Frederik Johan van Baer

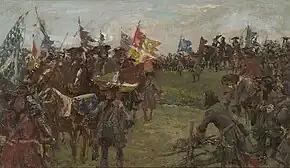
Parade of Dutch soldiers with captured French and Bavarian banners after the battle of Ekeren, by Jan Hoynck van Papendrecht

During the War of the Spanish Succession (1702–1713), Van Baer's military career culminated. He was among the commanders of the Dutch troops that came to fight the Franco-Spanish army in the Southern Netherlands under the allied supreme command of the Duke of Marlborough. Initially the relations between the Dutch senior officers were extremely poor due to mutual rivalries and antipathies. At the same time, the cautious Dutch senior officers were suspicious of their English commander-in-chief. They blamed Marlborough, with troops largely financed by the Dutch Republic, for pursuing a risky offensive strategy which, in the event of a French breakthrough, posed a great danger to the defence of the Republic's land provinces (Slangenburg was from one of the land provinces). Slangeburg was involved in secret consultations in The Hague as early as 1702 of 'malcontents' from various regions who did not trust Marlborough's intentions and tactics.